Crocodile (Black Mirror)

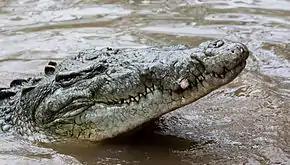
The title "Crocodile" originated from an idea in the initial script, but reviewers drew connections to Mia possibly expressing "crocodile tears".

Some critics drew connections between the title and the idiom "crocodile tears", which refers to insincere expressions of sorrow. Rosie Fletcher of "Digital Spy" commented that Mia is seen crying in the episode, and initially seems much more emotional than Rob about the car crash death, but Fletcher says that she becomes "a completely ruthless and cold killer". Zack Handlen, a reviewer for "The A.V. Club", saw an ambiguity over whether Mia's grief was insincere, suggesting that it could be "all for show" or because "no matter how awful she feels, she keeps pushing forward". Hudson compared her "pseudo-sympathetic tears" to a line from Shakespeare's "Hamlet" that a person can "smile and smile and smile and be a villain".